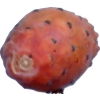
Label: cactus_fruit_red